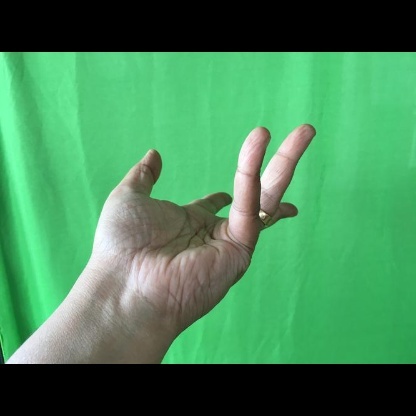
Mudra: Alapadmam